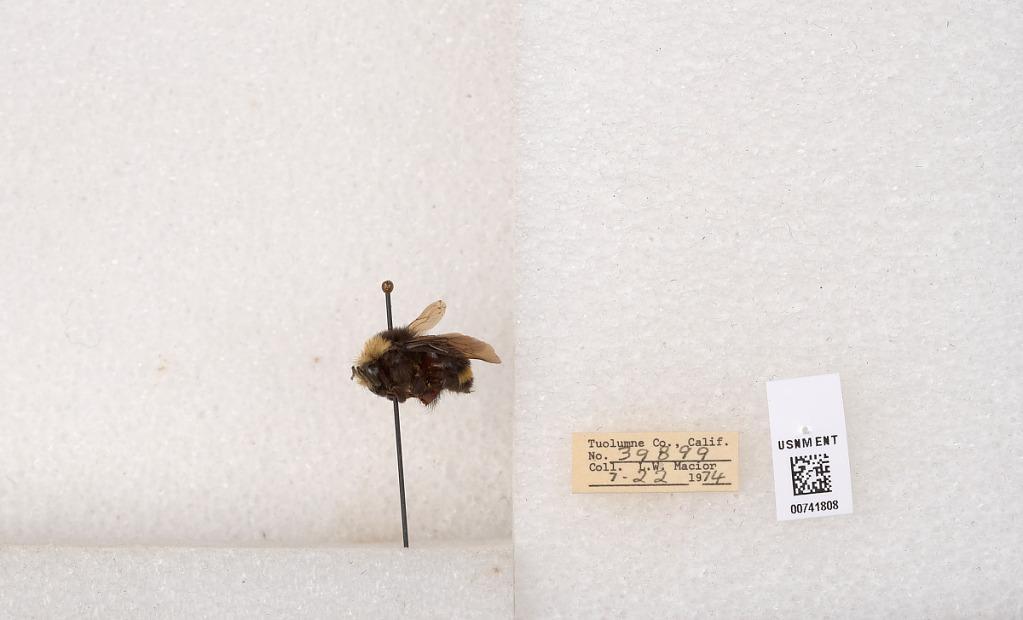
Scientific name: Bombus (Pyrobombus) vosnesenskii Radoszkowski
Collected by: L. Macior
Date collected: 1974-7-22
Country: United States
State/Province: California
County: Tuolumne
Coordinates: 37.9712, -120.228